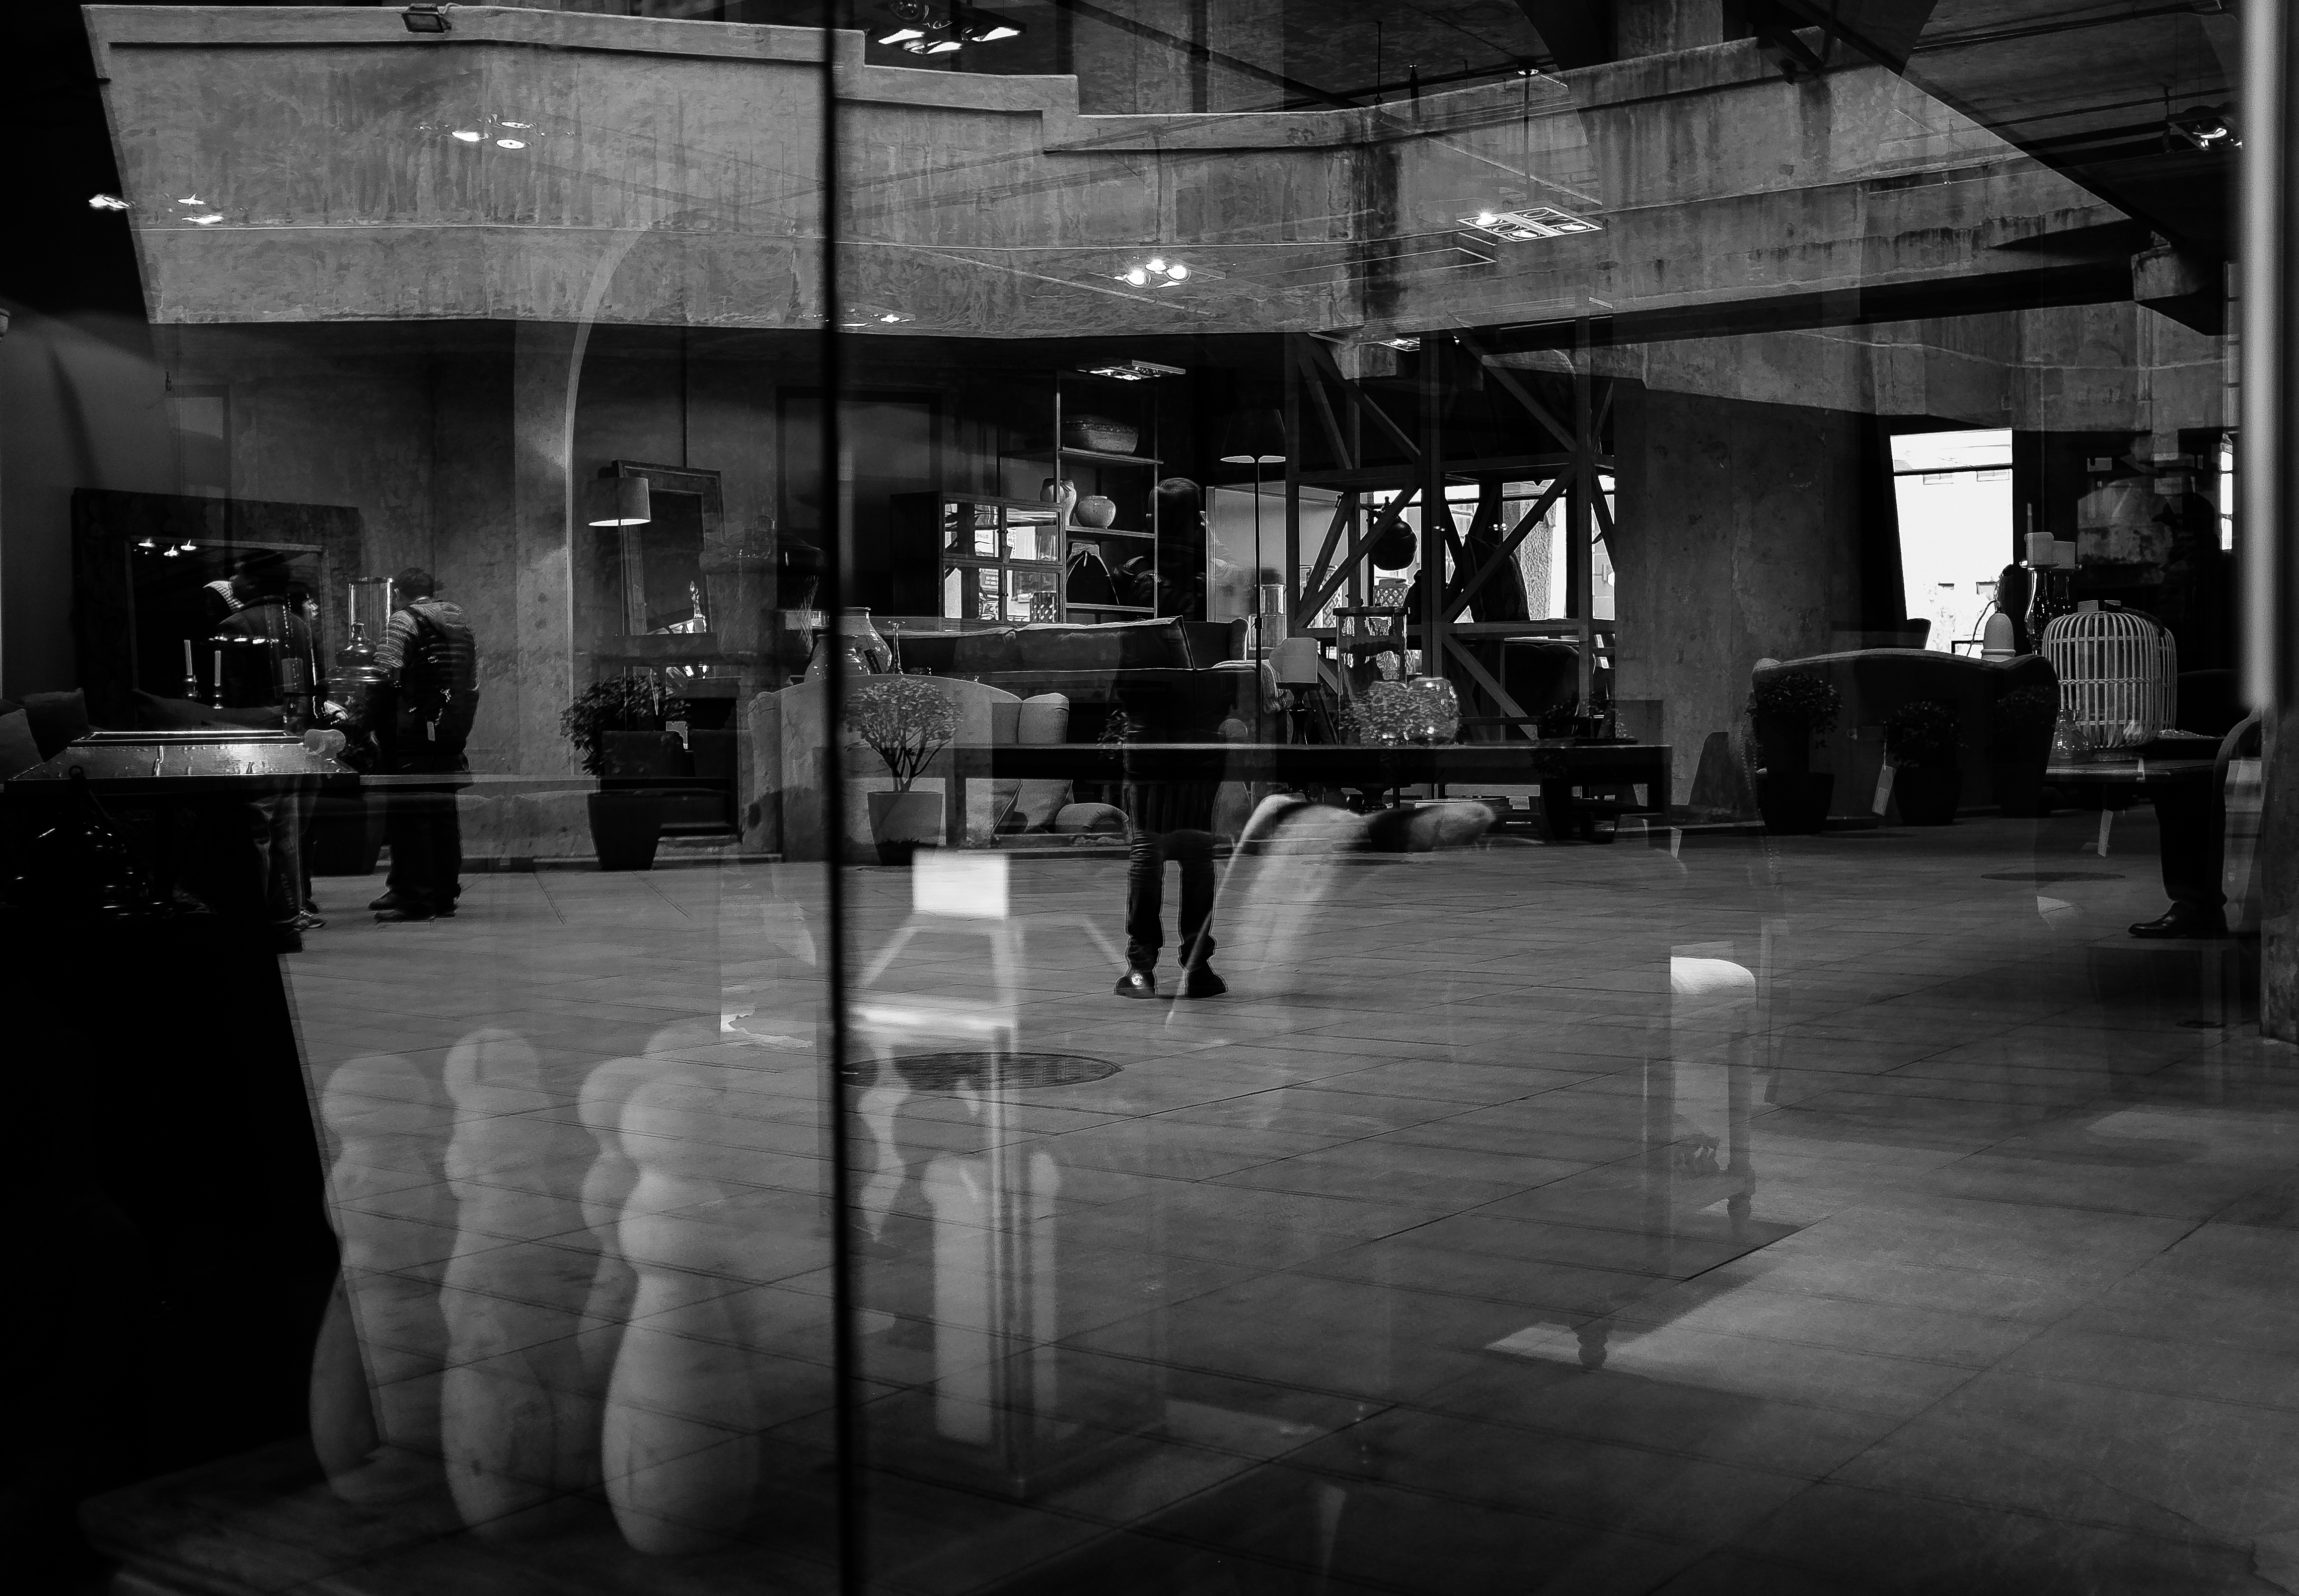
black and white, road, white, street, night, photography, darkness, black, monochrome, lighting, mono, infrastructure, photograph, snapshot, shanghai, schwarzweiss, weiss, schwarz, spiegelung, image, spiegel, china, shape, monochrom, reflexionen, kegeln, bowlingreflections, monochrome photography, film noir